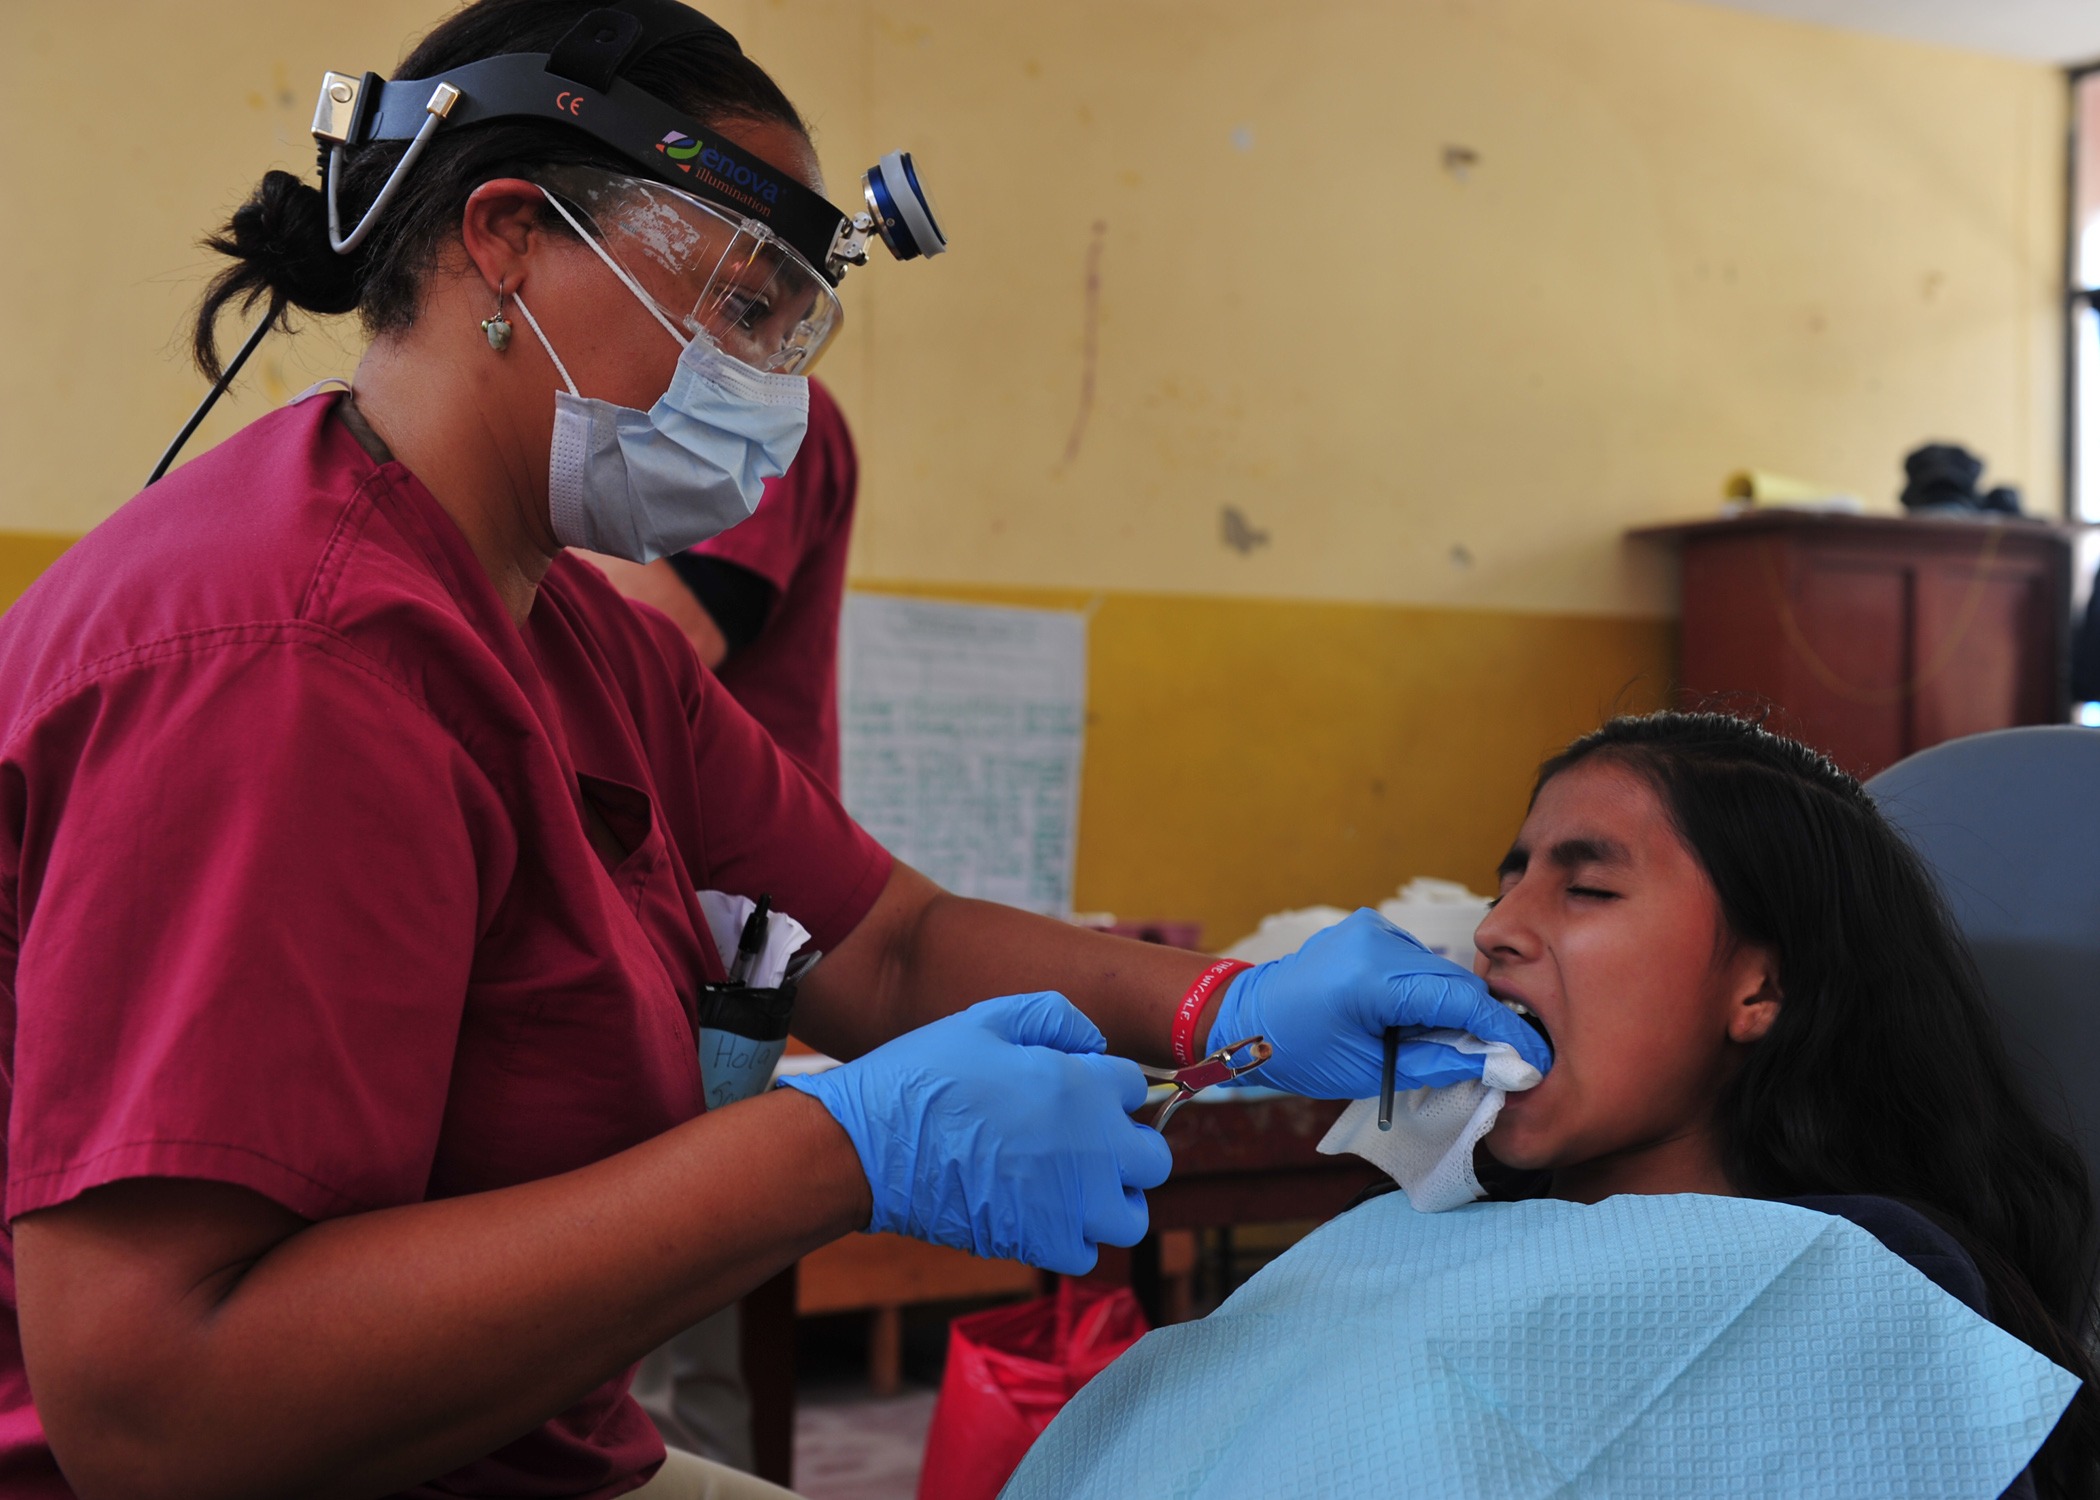
person, people, girl, child, dentist, dental, treatment, patient, tooth extraction